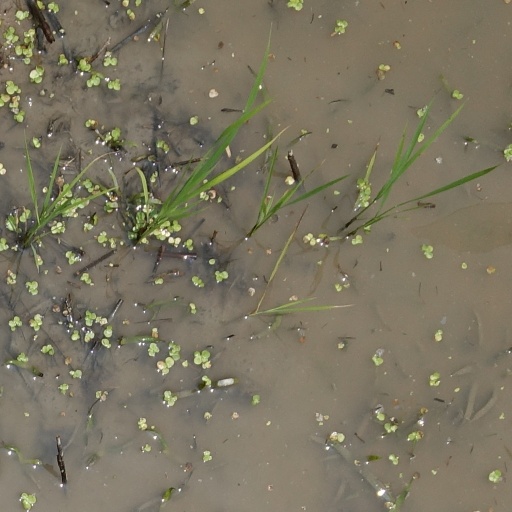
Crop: rice